Unlawful combatant

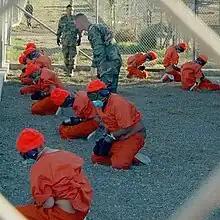
Camp X-Ray, Guantánamo

Under international humanitarian law applicable in an interstate conflict, combatants may be classified into one of two categories: privileged or unprivileged. In that sense, privileged means the retainment of prisoner of war status and impunity for the conduct prior to capture. Thus, combatants that have violated certain terms of the IHL may lose their status and become unprivileged combatants either "ipso jure" (merely by having committed the act) or by decision of a competent court or tribunal.